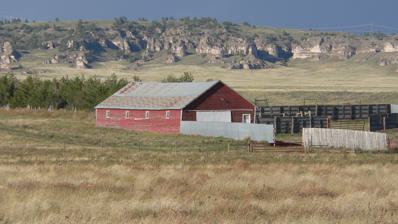
Building: C.C. Hampton Homestead
Country: United States of America
Year built: 1890
United States historic place C.C. Hampton Homestead U.S. National Register of Historic Places U.S. Historic district Show map of Nebraska Show map of the United States Location 2170 Road 40 Nearest city Harrisburg, Nebraska Coordinates 41°40′17″N 103°51′26″W / 41.67139°N 103.85722°W / 41.67139; -103.85722 Area 160 acres (65 ha) Built 1890 Built by Hampton, C. C. NRHP reference No. 84000501 Added to NRHP December 13, 1984 The C.C. Hampton Homestead near Harrisburg, Nebraska , dates from 1890 and is listed on the National Register of Historic Places as a 160-acre (65 ha) historic district .  Also known as Warner Ranch , the property included 10 contributing buildings and one other contributing structure . It was the 1887–1902 homestead of a farmer who promoted water conservation and Aermotor windmills , helping region diversify from ranching into farming. It was listed on the National Register of Historic Places in 1984. References